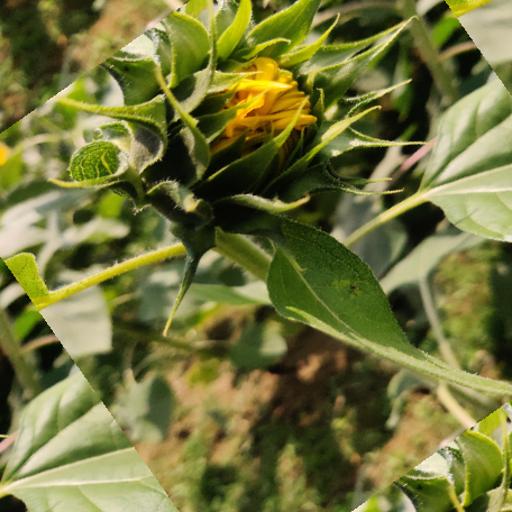
Label: Fresh_leaf